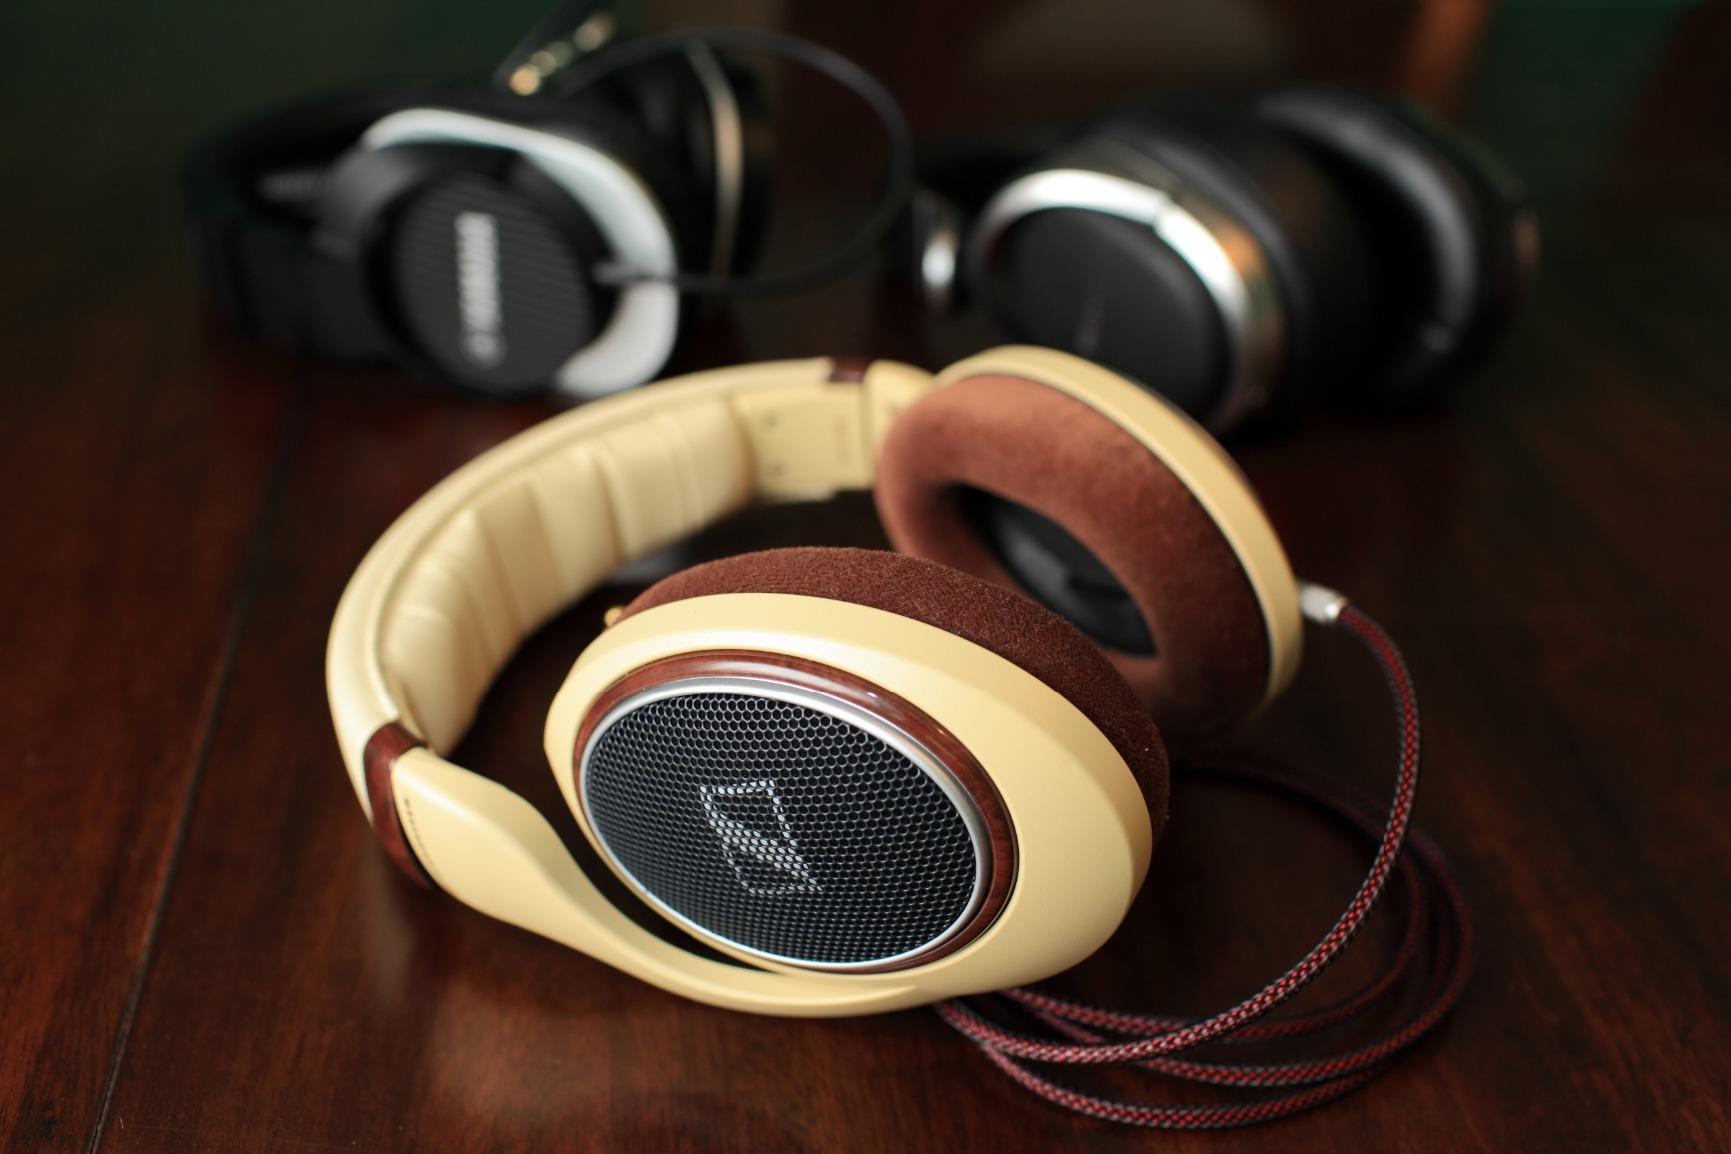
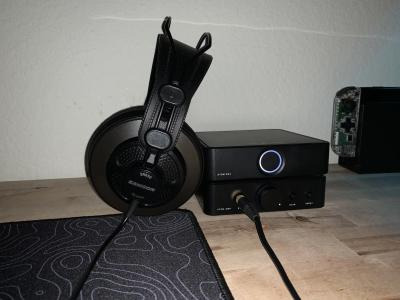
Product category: headphones
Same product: no